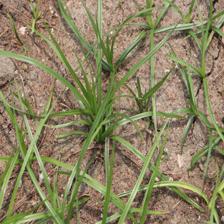
Label: Grass